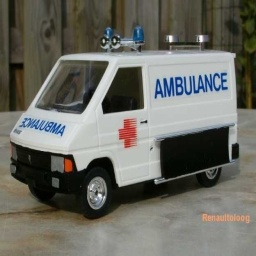
Label: ambulance